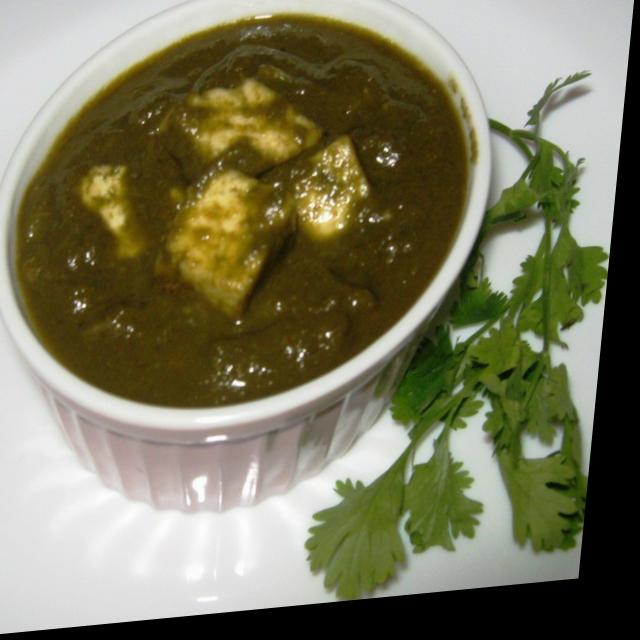
Dish: palak_paneer